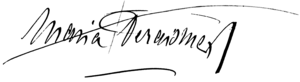
Marie Adélaïde Deraismes, dite Maria Deraismes, est une féministe, oratrice et femme de lettres française née le 17 août 1828 à Paris et morte le 6 février 1894 à Paris 17ᵉ. Première femme initiée à la franc-maçonnerie en France, à la fin du XIXᵉ siècle, elle est à l'origine de la création de l'ordre maçonnique mixte international « le Droit humain ».